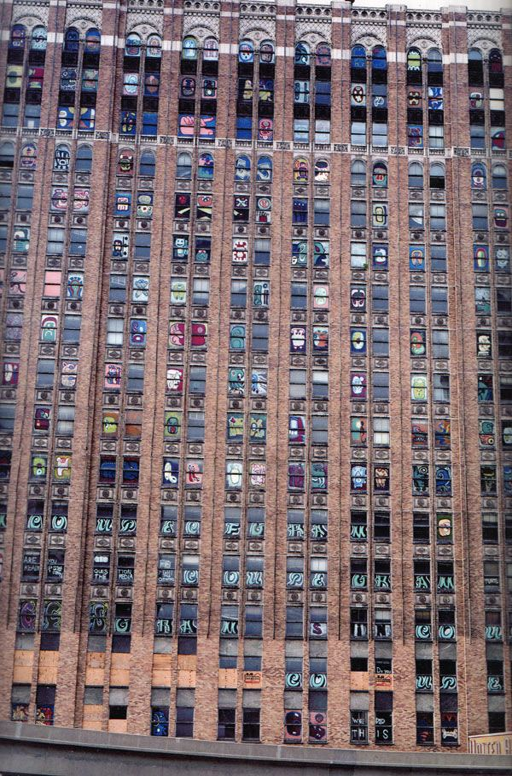
person started painting some of the windows of this abandoned building .